Chariot racing

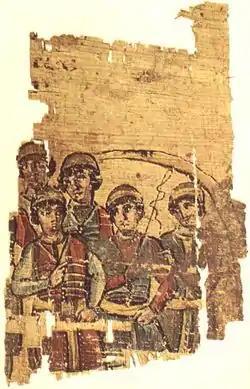
Charioteers in the red tunics of their faction from the Charioteer Papyrus (c. 500)

The best charioteers could earn a great deal of prize money, in addition to their contracted subsistence pay. The prize money for up to fourth place was advertised beforehand, with first place winning up to 60,000 sesterces. Detailed records were kept of drivers' performances, and the names, breeds and pedigrees of famous horses. Betting on results was widespread, among all classes. Most races involved four-horse chariots ("quadrigae"), or less often, two-horse chariots ("bigae"). Just to display the skill of the driver and his horses, up to ten horses could be yoked to a single chariot. The "quadriga" races were the most important and frequent.